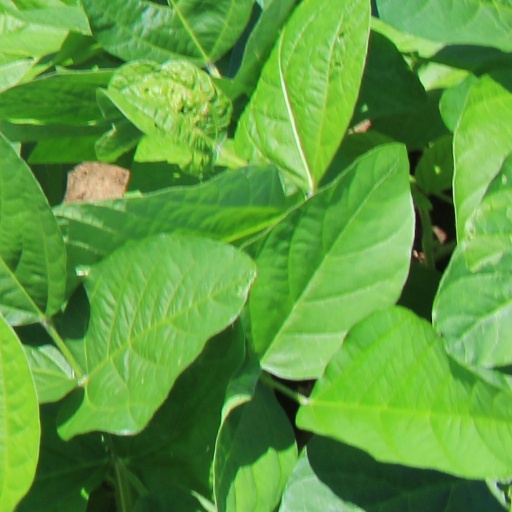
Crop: soybean